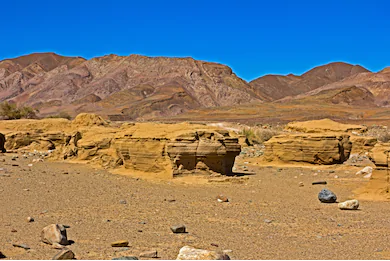
Soil type: Alluvial soil